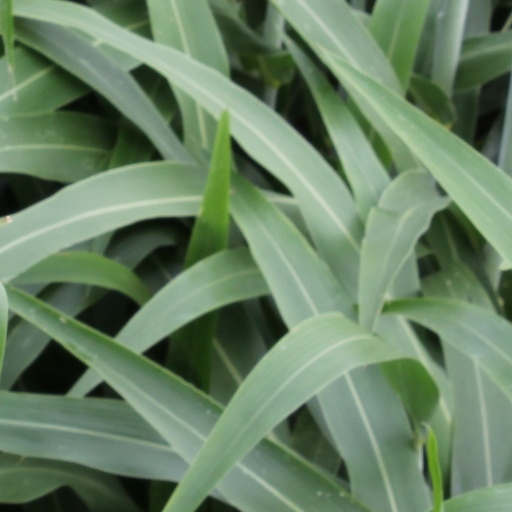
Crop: sorghum